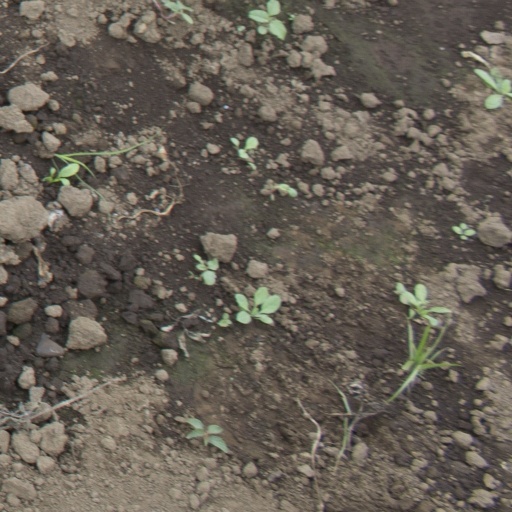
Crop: soybean